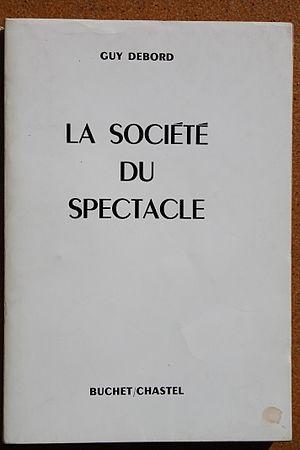
La Société du spectacle est un essai de Guy Debord publié initialement le 14 novembre 1967 chez Buchet/Chastel. Le livre connut un fort retentissement après les événements de Mai 68.